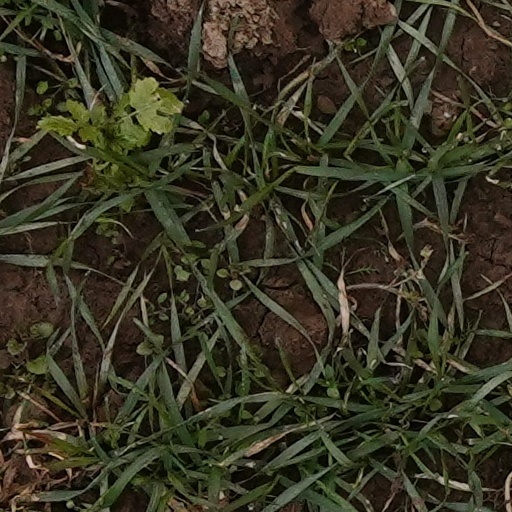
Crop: wheat